Clara Bonde

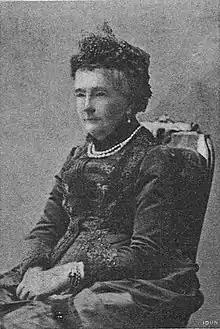
A portrait of Clara Christina Eleonora Bonde

Clara Christina Eleonora Bonde af Björnö, née Rålamb (1 July 1806 - 12 January 1899) was a Swedish courtier.